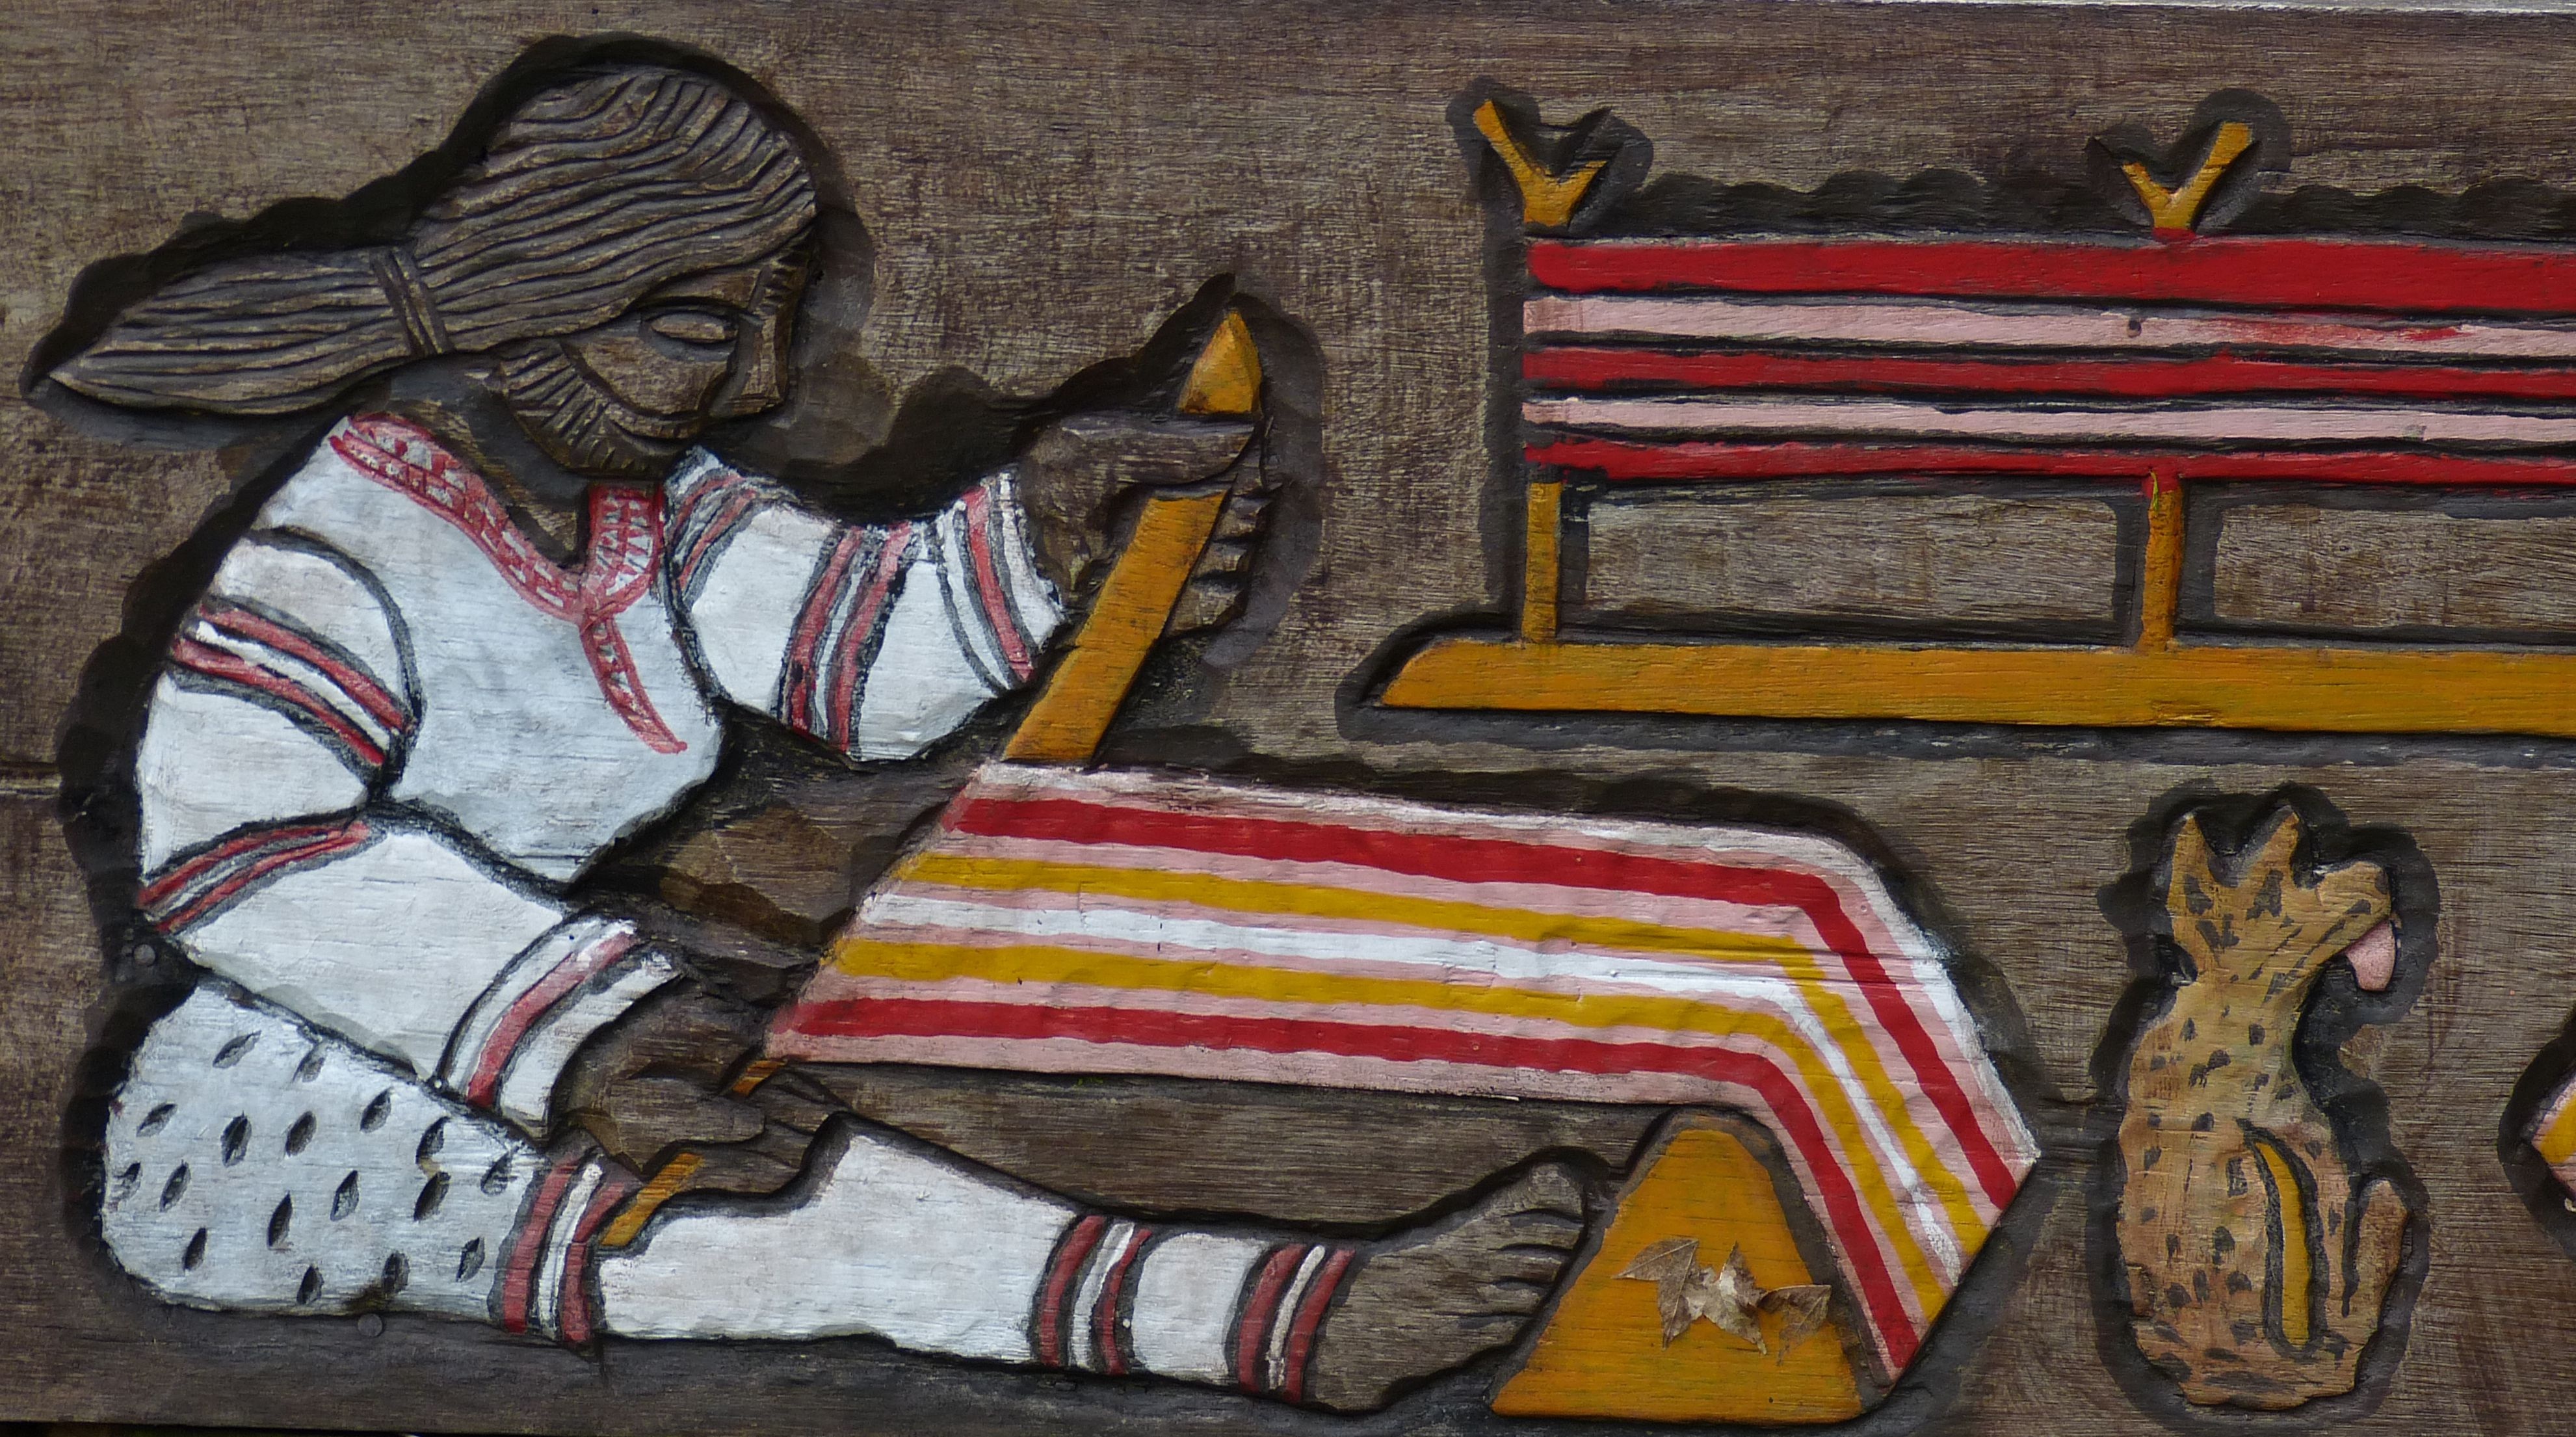
woman, dog, museum, color, clothing, tourism, painting, weave, art, mural, image, taiwan, relief, china, modern art, taroko, indigenous people, taroko gorge